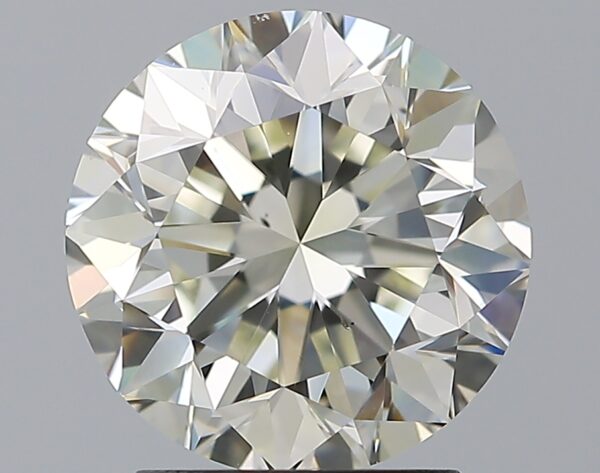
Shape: round
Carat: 2.5
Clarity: VS2
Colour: L
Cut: GD
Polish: EX
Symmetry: VG
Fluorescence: ST
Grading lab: GIA
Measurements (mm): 8.35 x 8.44 x 5.5